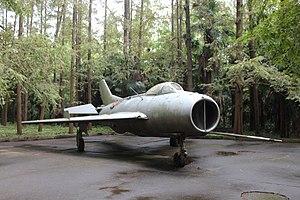
Un Shenyang J-6 (歼-6), exposé au Parc National de Dongping Île de Chongming, Municipalité de Shanghai, Chine